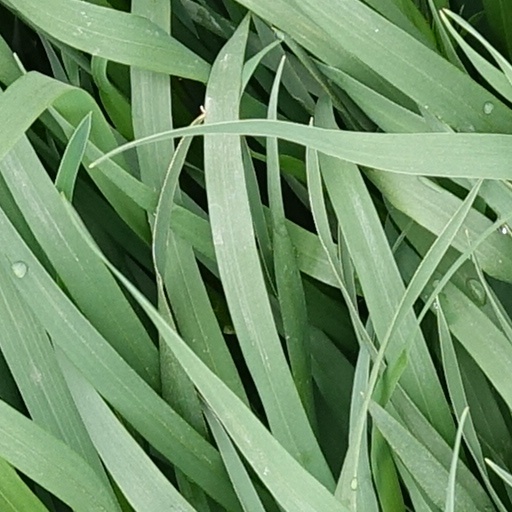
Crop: wheat